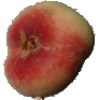
Label: Peach Flat 1